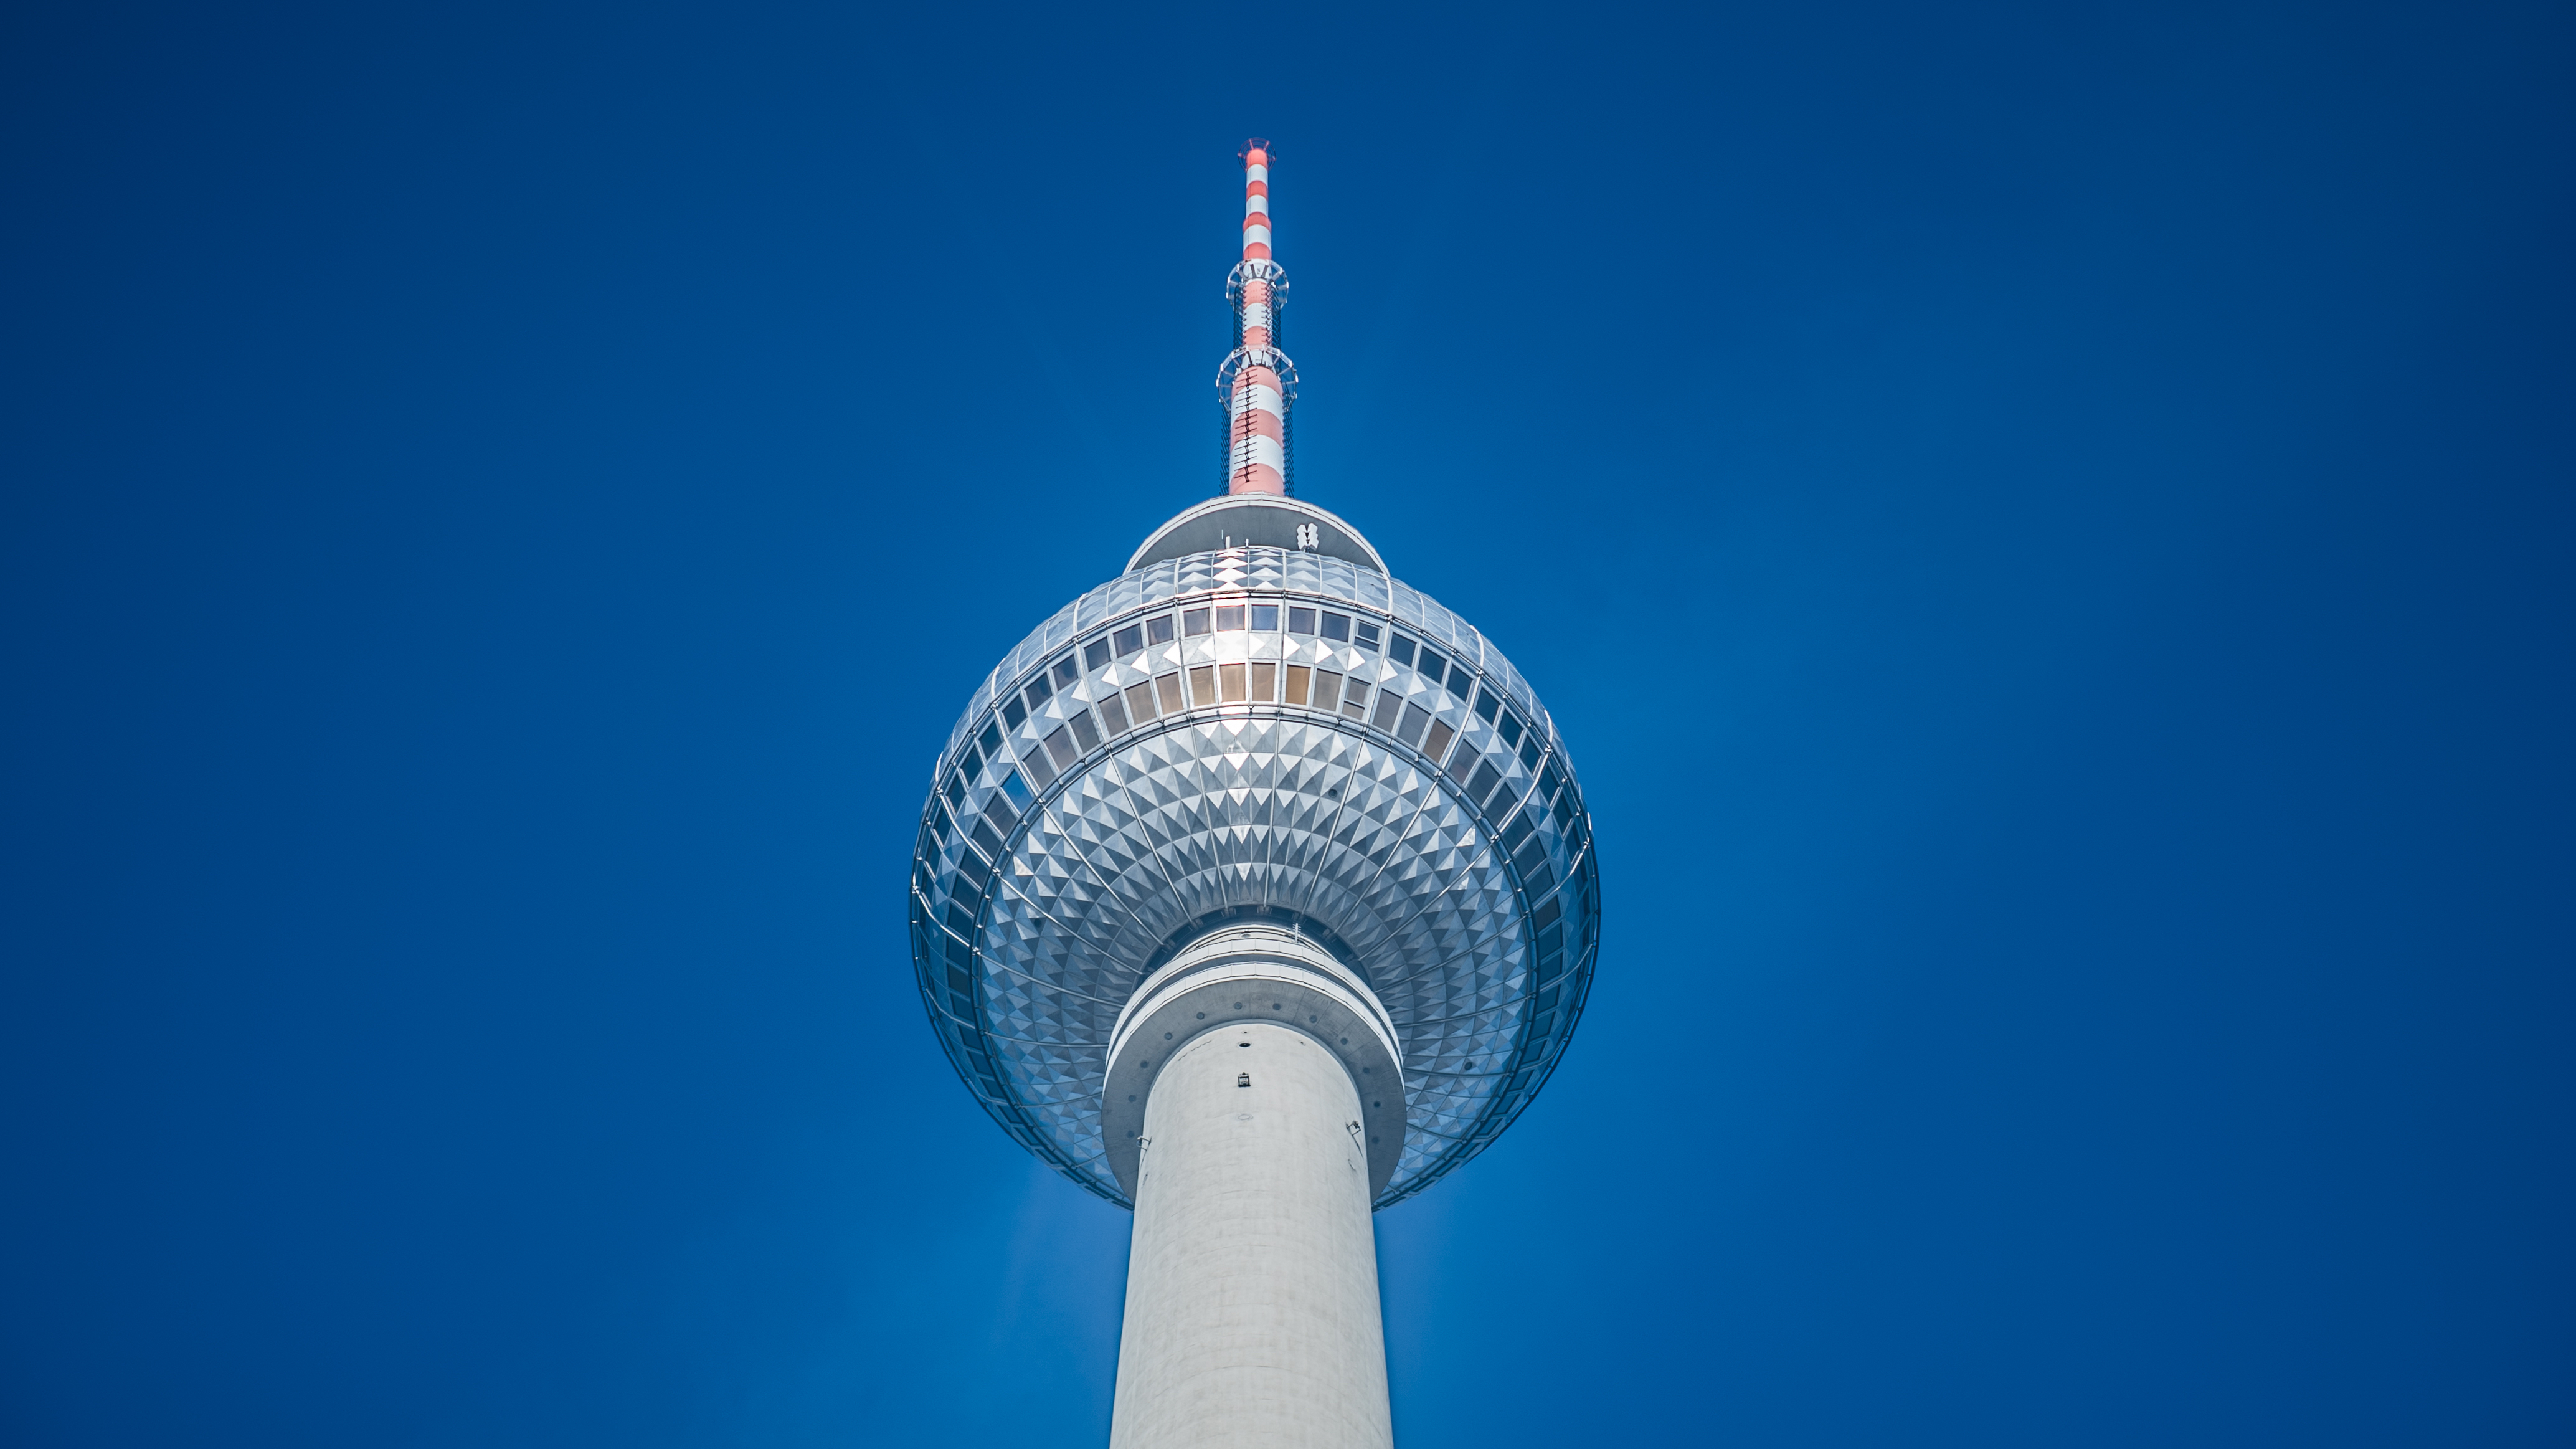
architecture, skyscraper, tower, landmark, blue, lighting, circle, blue sky, symmetry, mosque, dome, atmosphere of earth